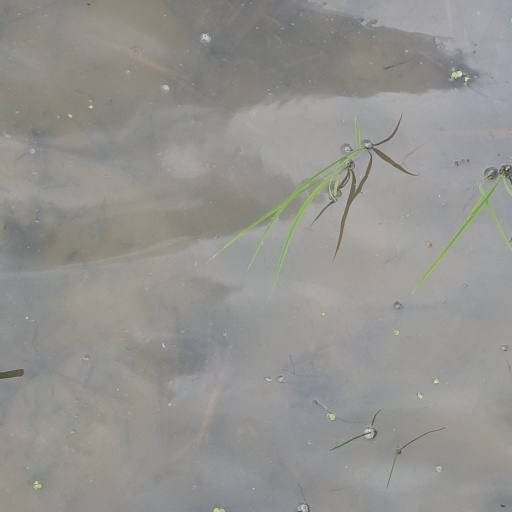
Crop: rice